Iván Márquez

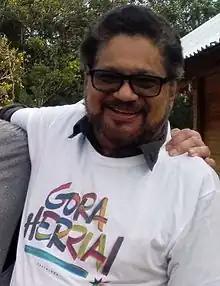
Márquez in 2016

Luciano Marín Arango (born 16 June 1955), better known as Iván Márquez, is a Colombian guerrilla leader, member of the Revolutionary Armed Forces of Colombia (FARC), part of its secretariat higher command and advisor to the Northwestern and Caribbean blocs. He was part of the FARC negotiators that concluded a peace agreement with President Juan Manuel Santos. On 29 August 2019, Márquez abandoned the peace process and announced a renewed armed conflict with the Colombian government.